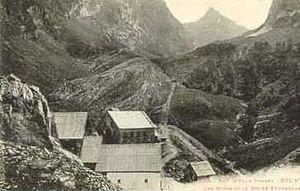
Gourette est une station de sports d'hiver des Pyrénées françaises, située, à 1 400 mètres d'altitude, dans le département des Pyrénées-Atlantiques en région Nouvelle-Aquitaine.